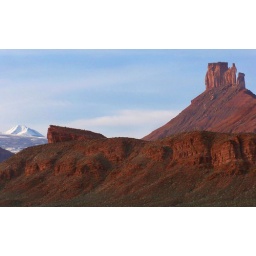
Diffused light has lightly painted the butte topped by the castle rock formation.